Woh Chai Shan

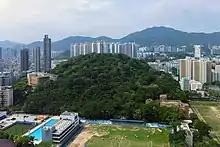
View of Woh Chai Shan in 2015.

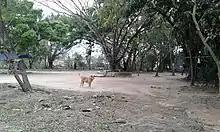
Open space at the top of the hill and above the service reservoir, in 2016.

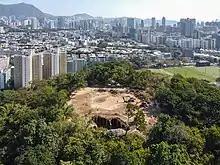
Woh Chai Shan in January 2021, with the excavated top of the ex-Sham Shui Po Service Reservoir visible.

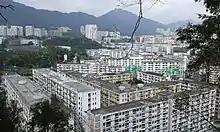
View from an open space near the top of Woh Chai Shan, looking north.

Woh Chai Shan, a.k.a. Shek Kip Mei Hill, Mission Hill or Bishop Hill, is a hill in Shek Kip Mei, New Kowloon, Hong Kong. It is approximately 86 metres (282 feet) tall.